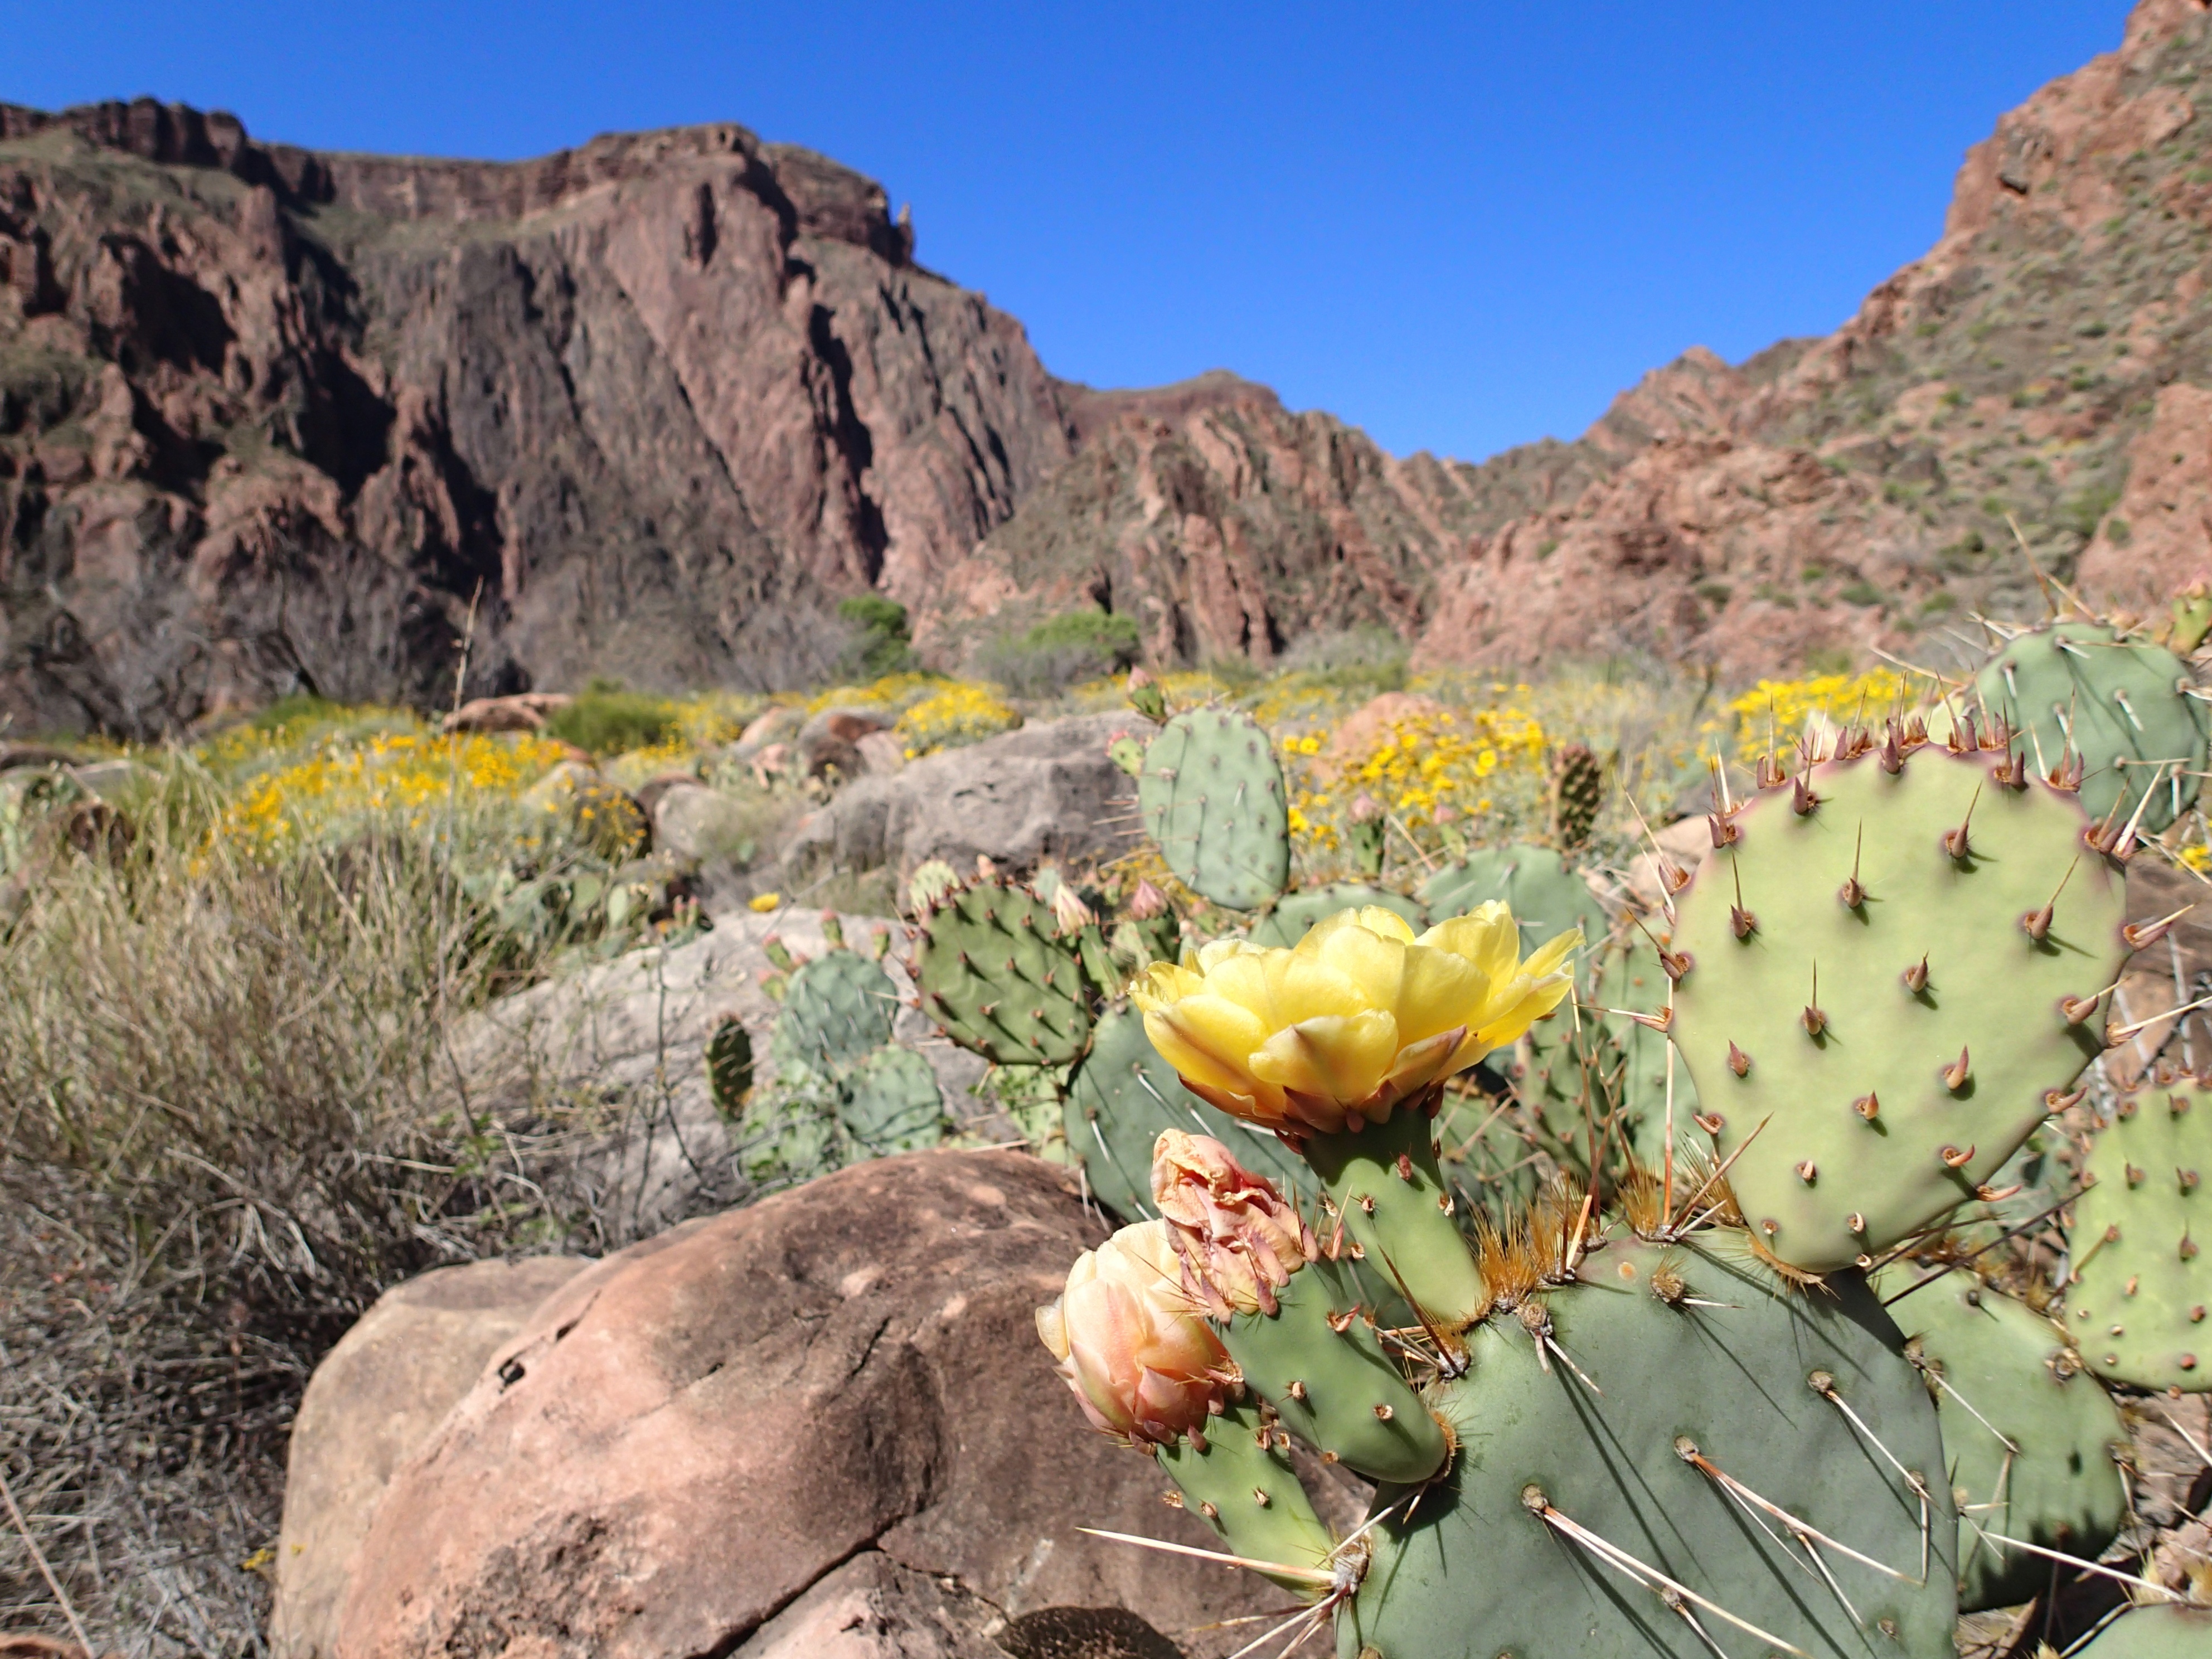
cactus, plant, flower, flora, grandcanyon, wadi, flowering plant, prickly pear, land plant